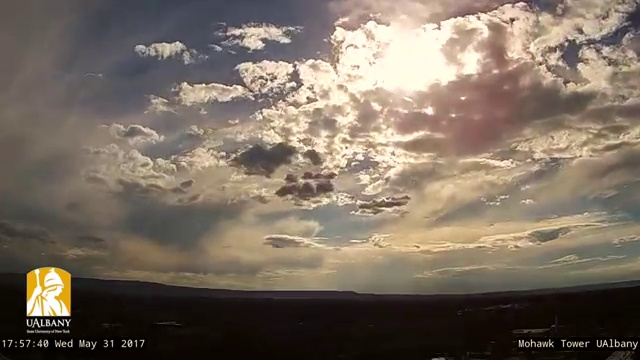
Fire: no
Smoke: no